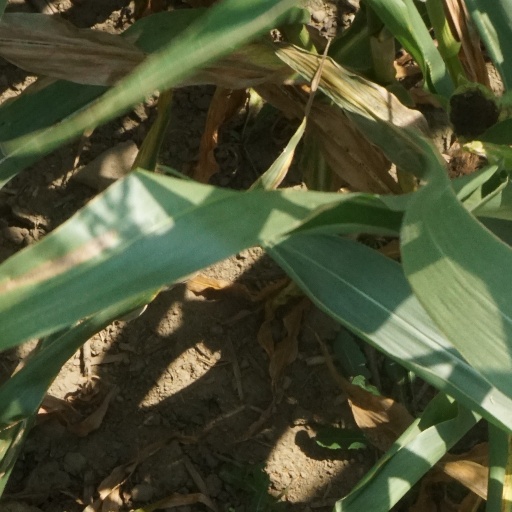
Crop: maize; corn